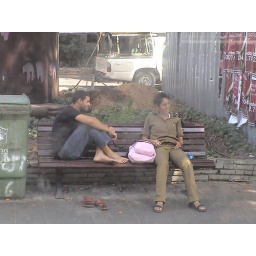
taken through a bus window in Tel-Aviv